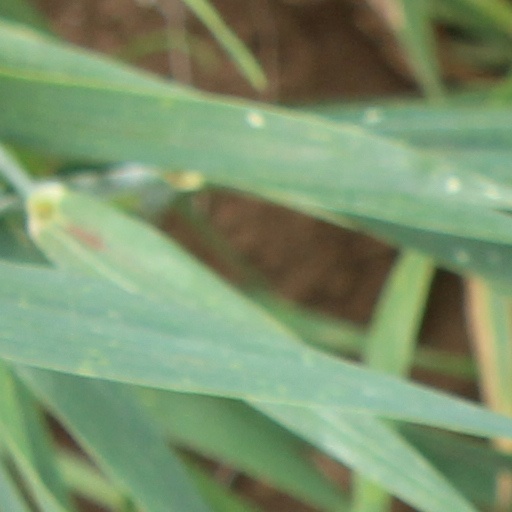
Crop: wheat